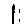
Label: 1